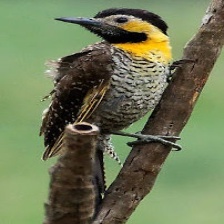
Species: CAMPO FLICKER
Scientific name: COLAPTES CAMPESTRIS